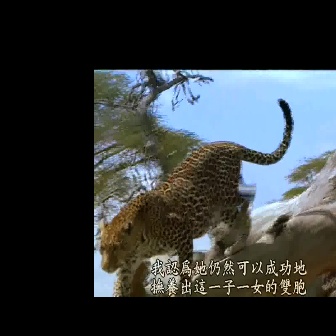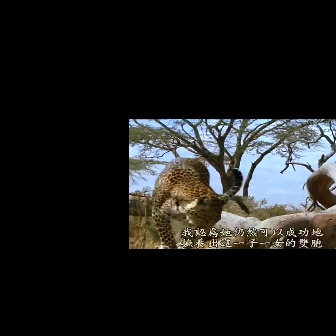
  Please identify the target specified by the bounding box [96,97,294,295] in the first image and locate it in the second image. Return the coordinates in [x_min,y_min,x_max,y_max] format.
Answer: [151,156,242,248]